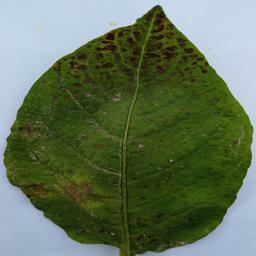
Etiqueta: Tizon_Temprano